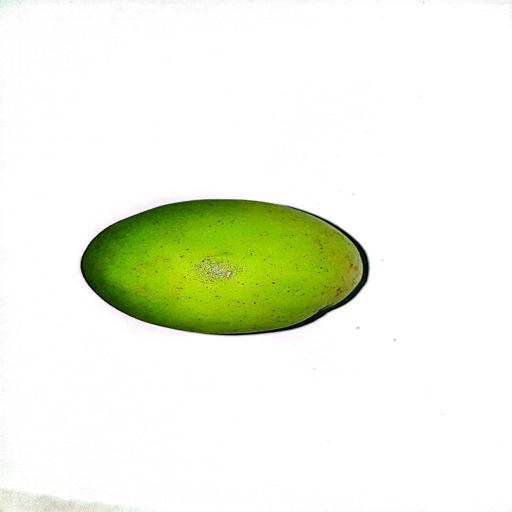
Label: healthy